Nykirken

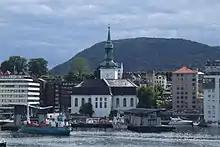
View of the church (along the Vågen shoreline)

Historically, this part of Bergen was part of the Bergen Cathedral parish, but in 1608, a royal decree established a new parish for the Stranden part of Bergen. This decree also granted the people permission to build a church at their own expense. In 1618, the people had collected enough money and land had been acquired, so work on the new church began. The new church was to be built on the site of the ruins of the home of the archbishop, a stone building that was built in the 14th century, and was destroyed by fire. The church was completed in 1621. The first church here was named the "Holy Trinity Church" and it was consecrated on 18 September 1621 by Bishop Nils Paaske. It was a simple, rectangular stone church with a chancel and nave the same width. This building only stood for two years before it burned down in early 1623. It was immediately rebuilt in the same form as the original church on the stie. In 1643, the nave was enlarged as the old chancel was incorporated into the nave and a new chancel was added in the base of the tower. In 1660, the church building was again heavily damaged by fire. It was again rebuilt, being completed in 1670. During this rebuilding project, a transverse wing to the northeast of the nave was constructed to make the church larger.